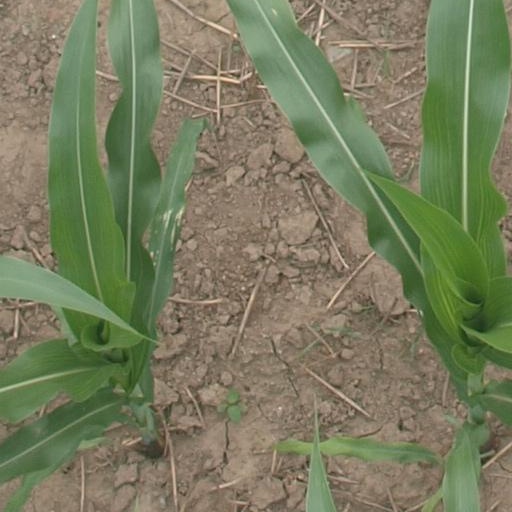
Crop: maize; corn